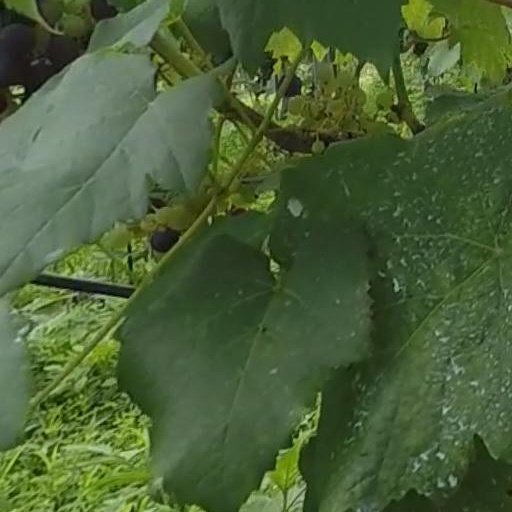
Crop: grape